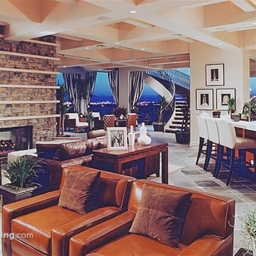
Room type: livingroom